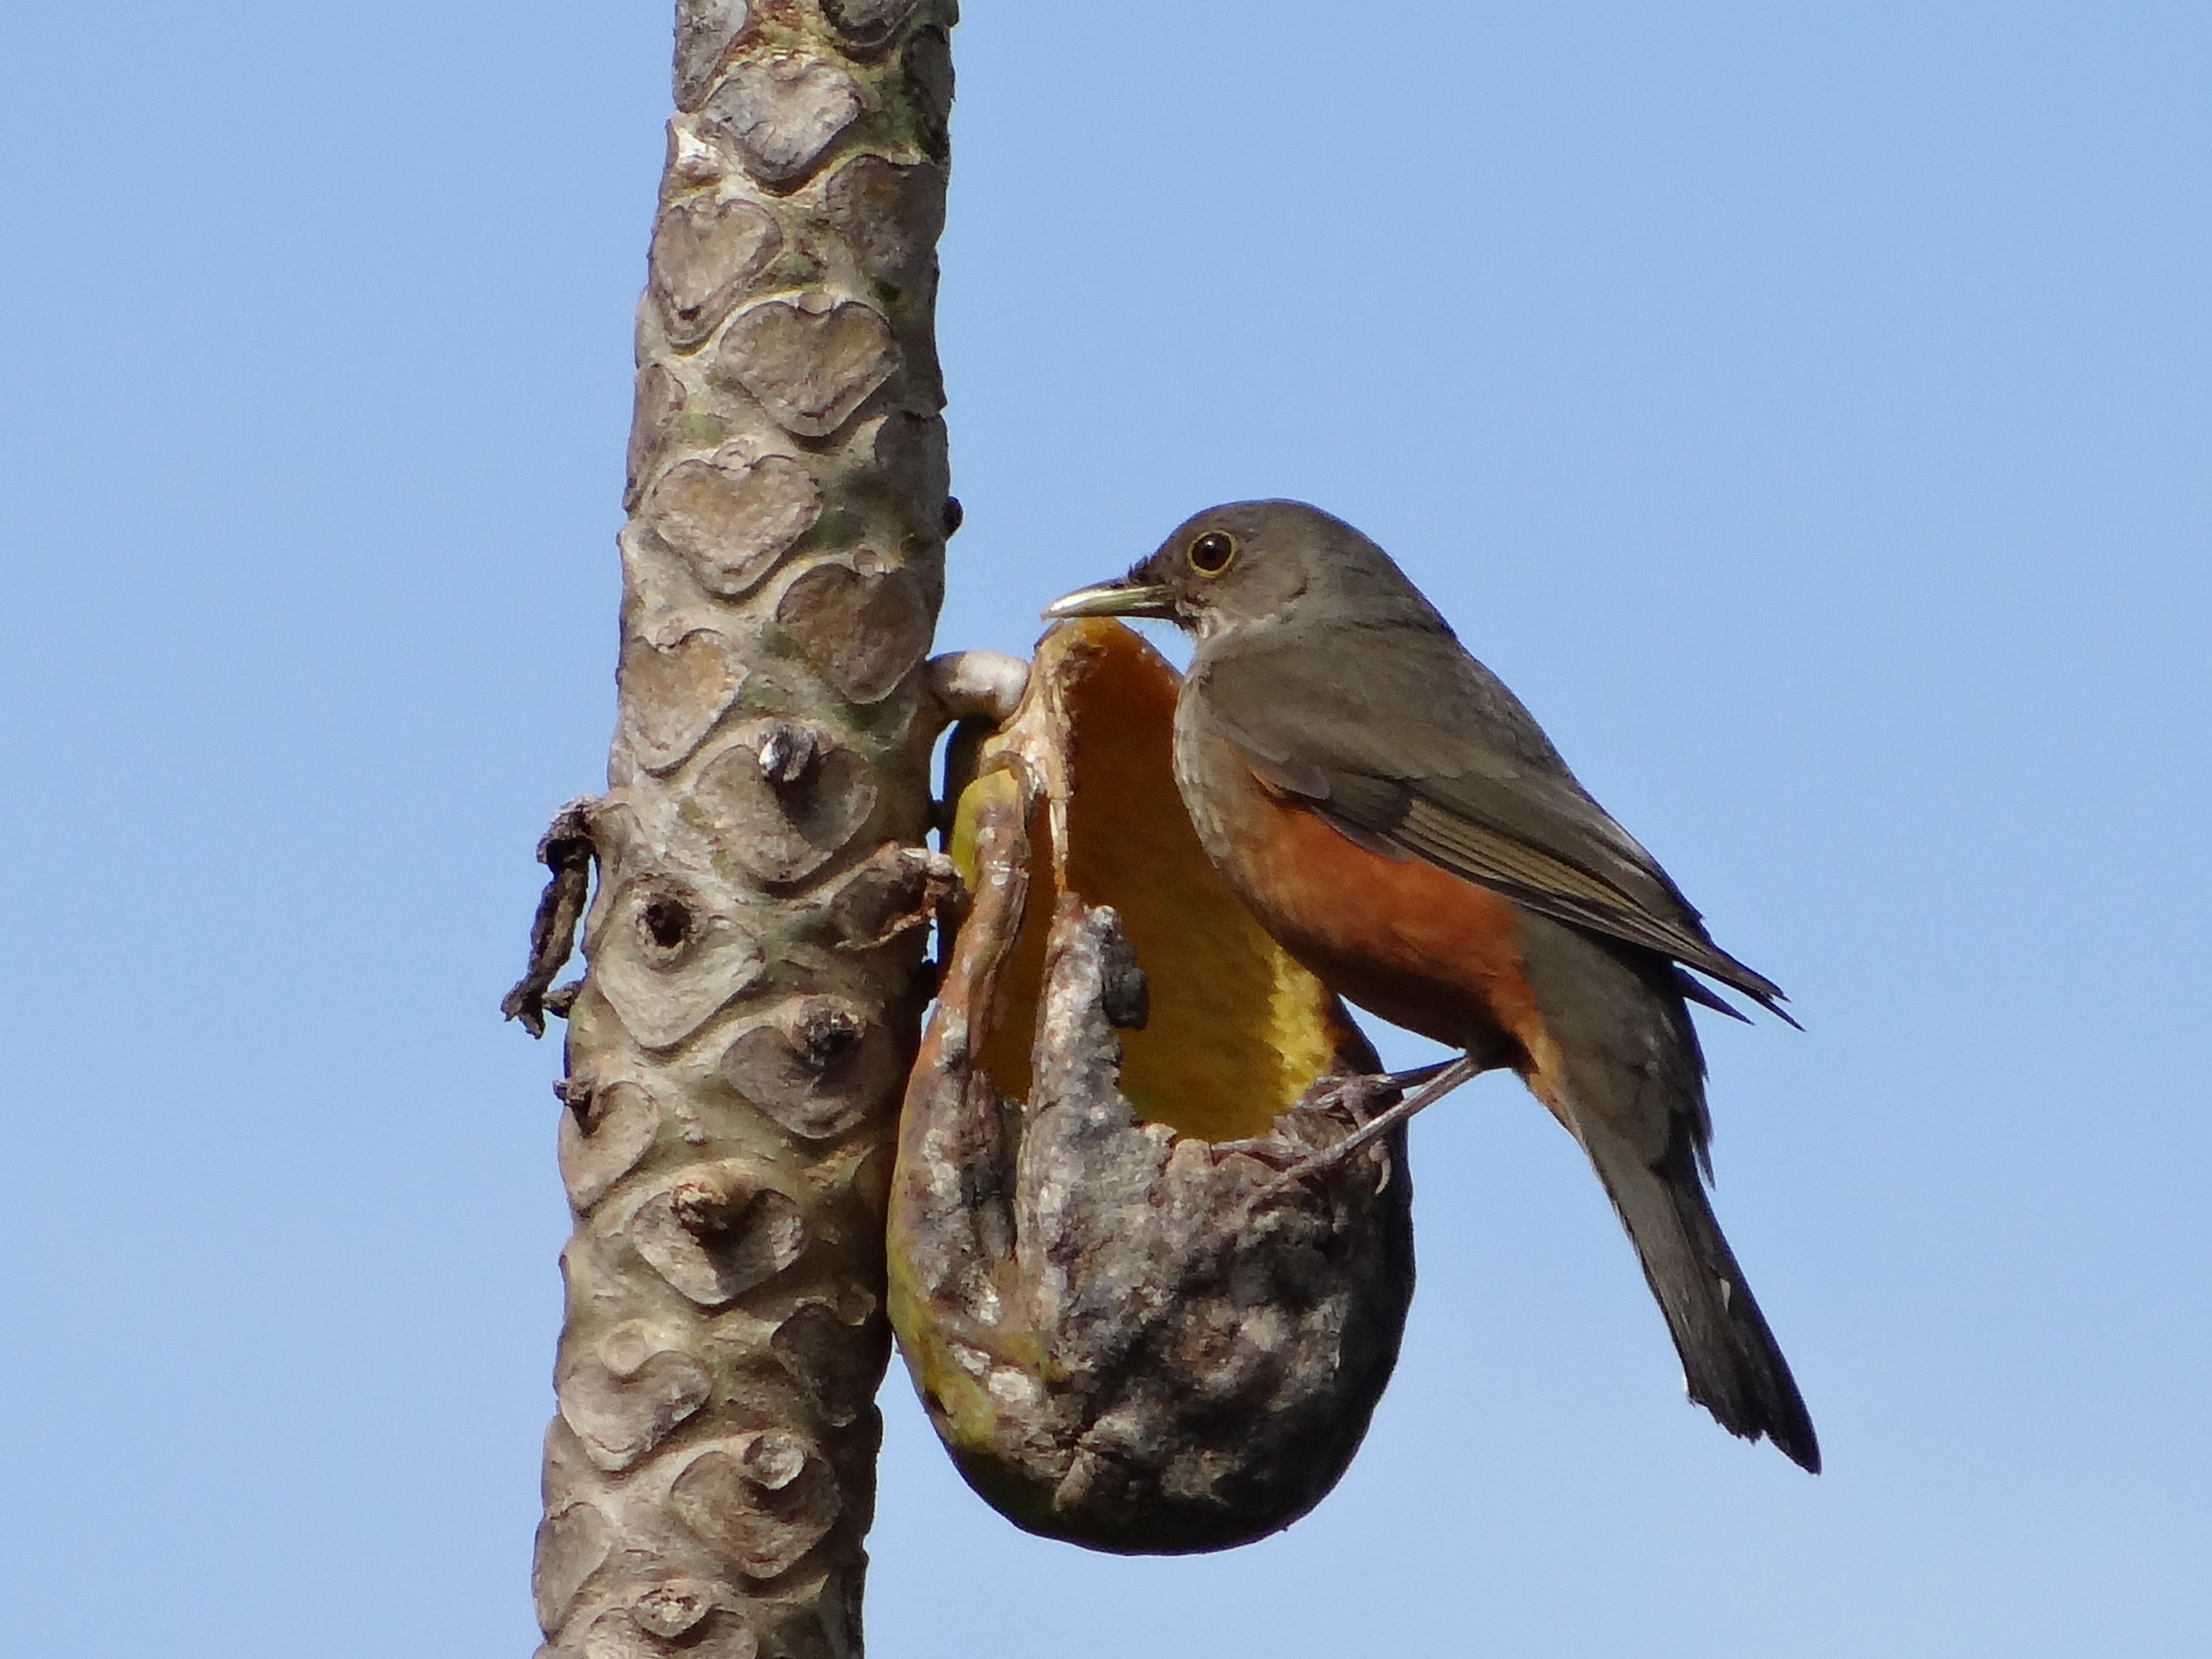
branch, bird, wing, wildlife, beak, fauna, eating, vertebrate, finch, woodpecker, papaya, old world flycatcher, creamy orange, perching bird, accipitriformes, piciformes